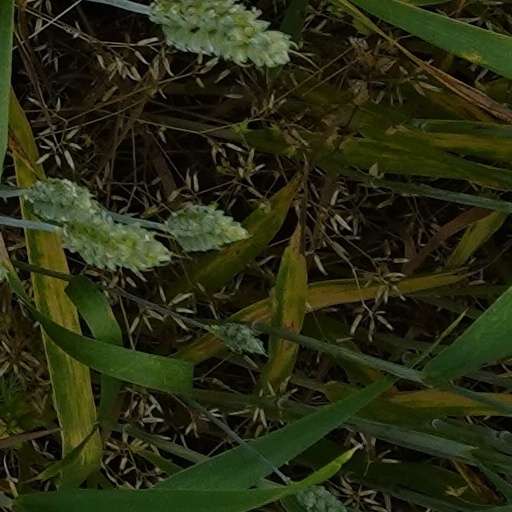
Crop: wheat